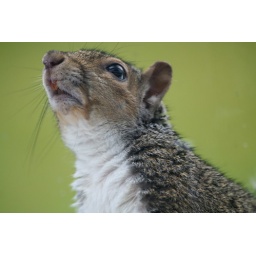
One of two squirrels that visit my kitchen window in suburban Dublin, Ireland.